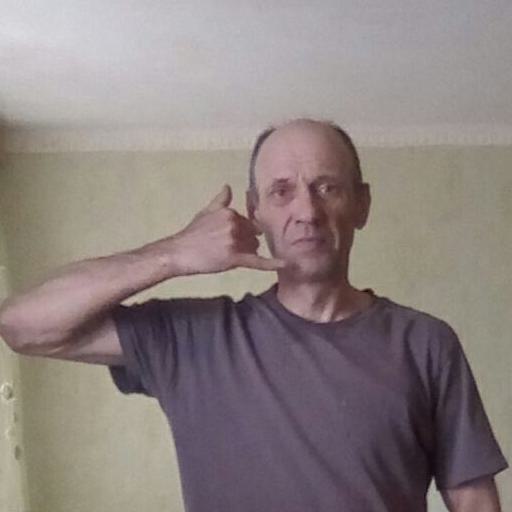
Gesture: call